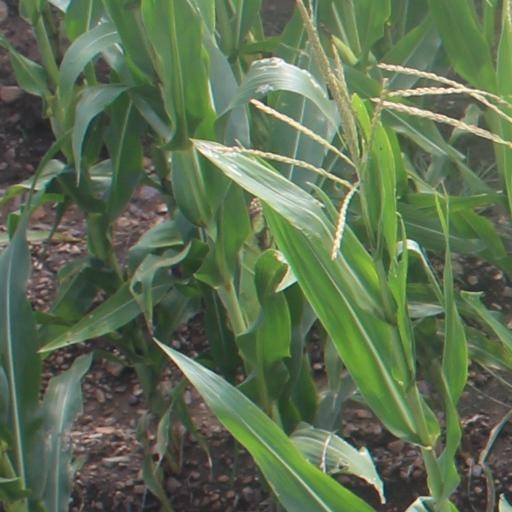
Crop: maize; corn